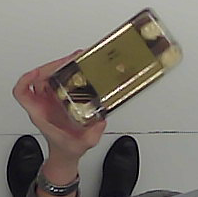
Product: rocher_chocolate